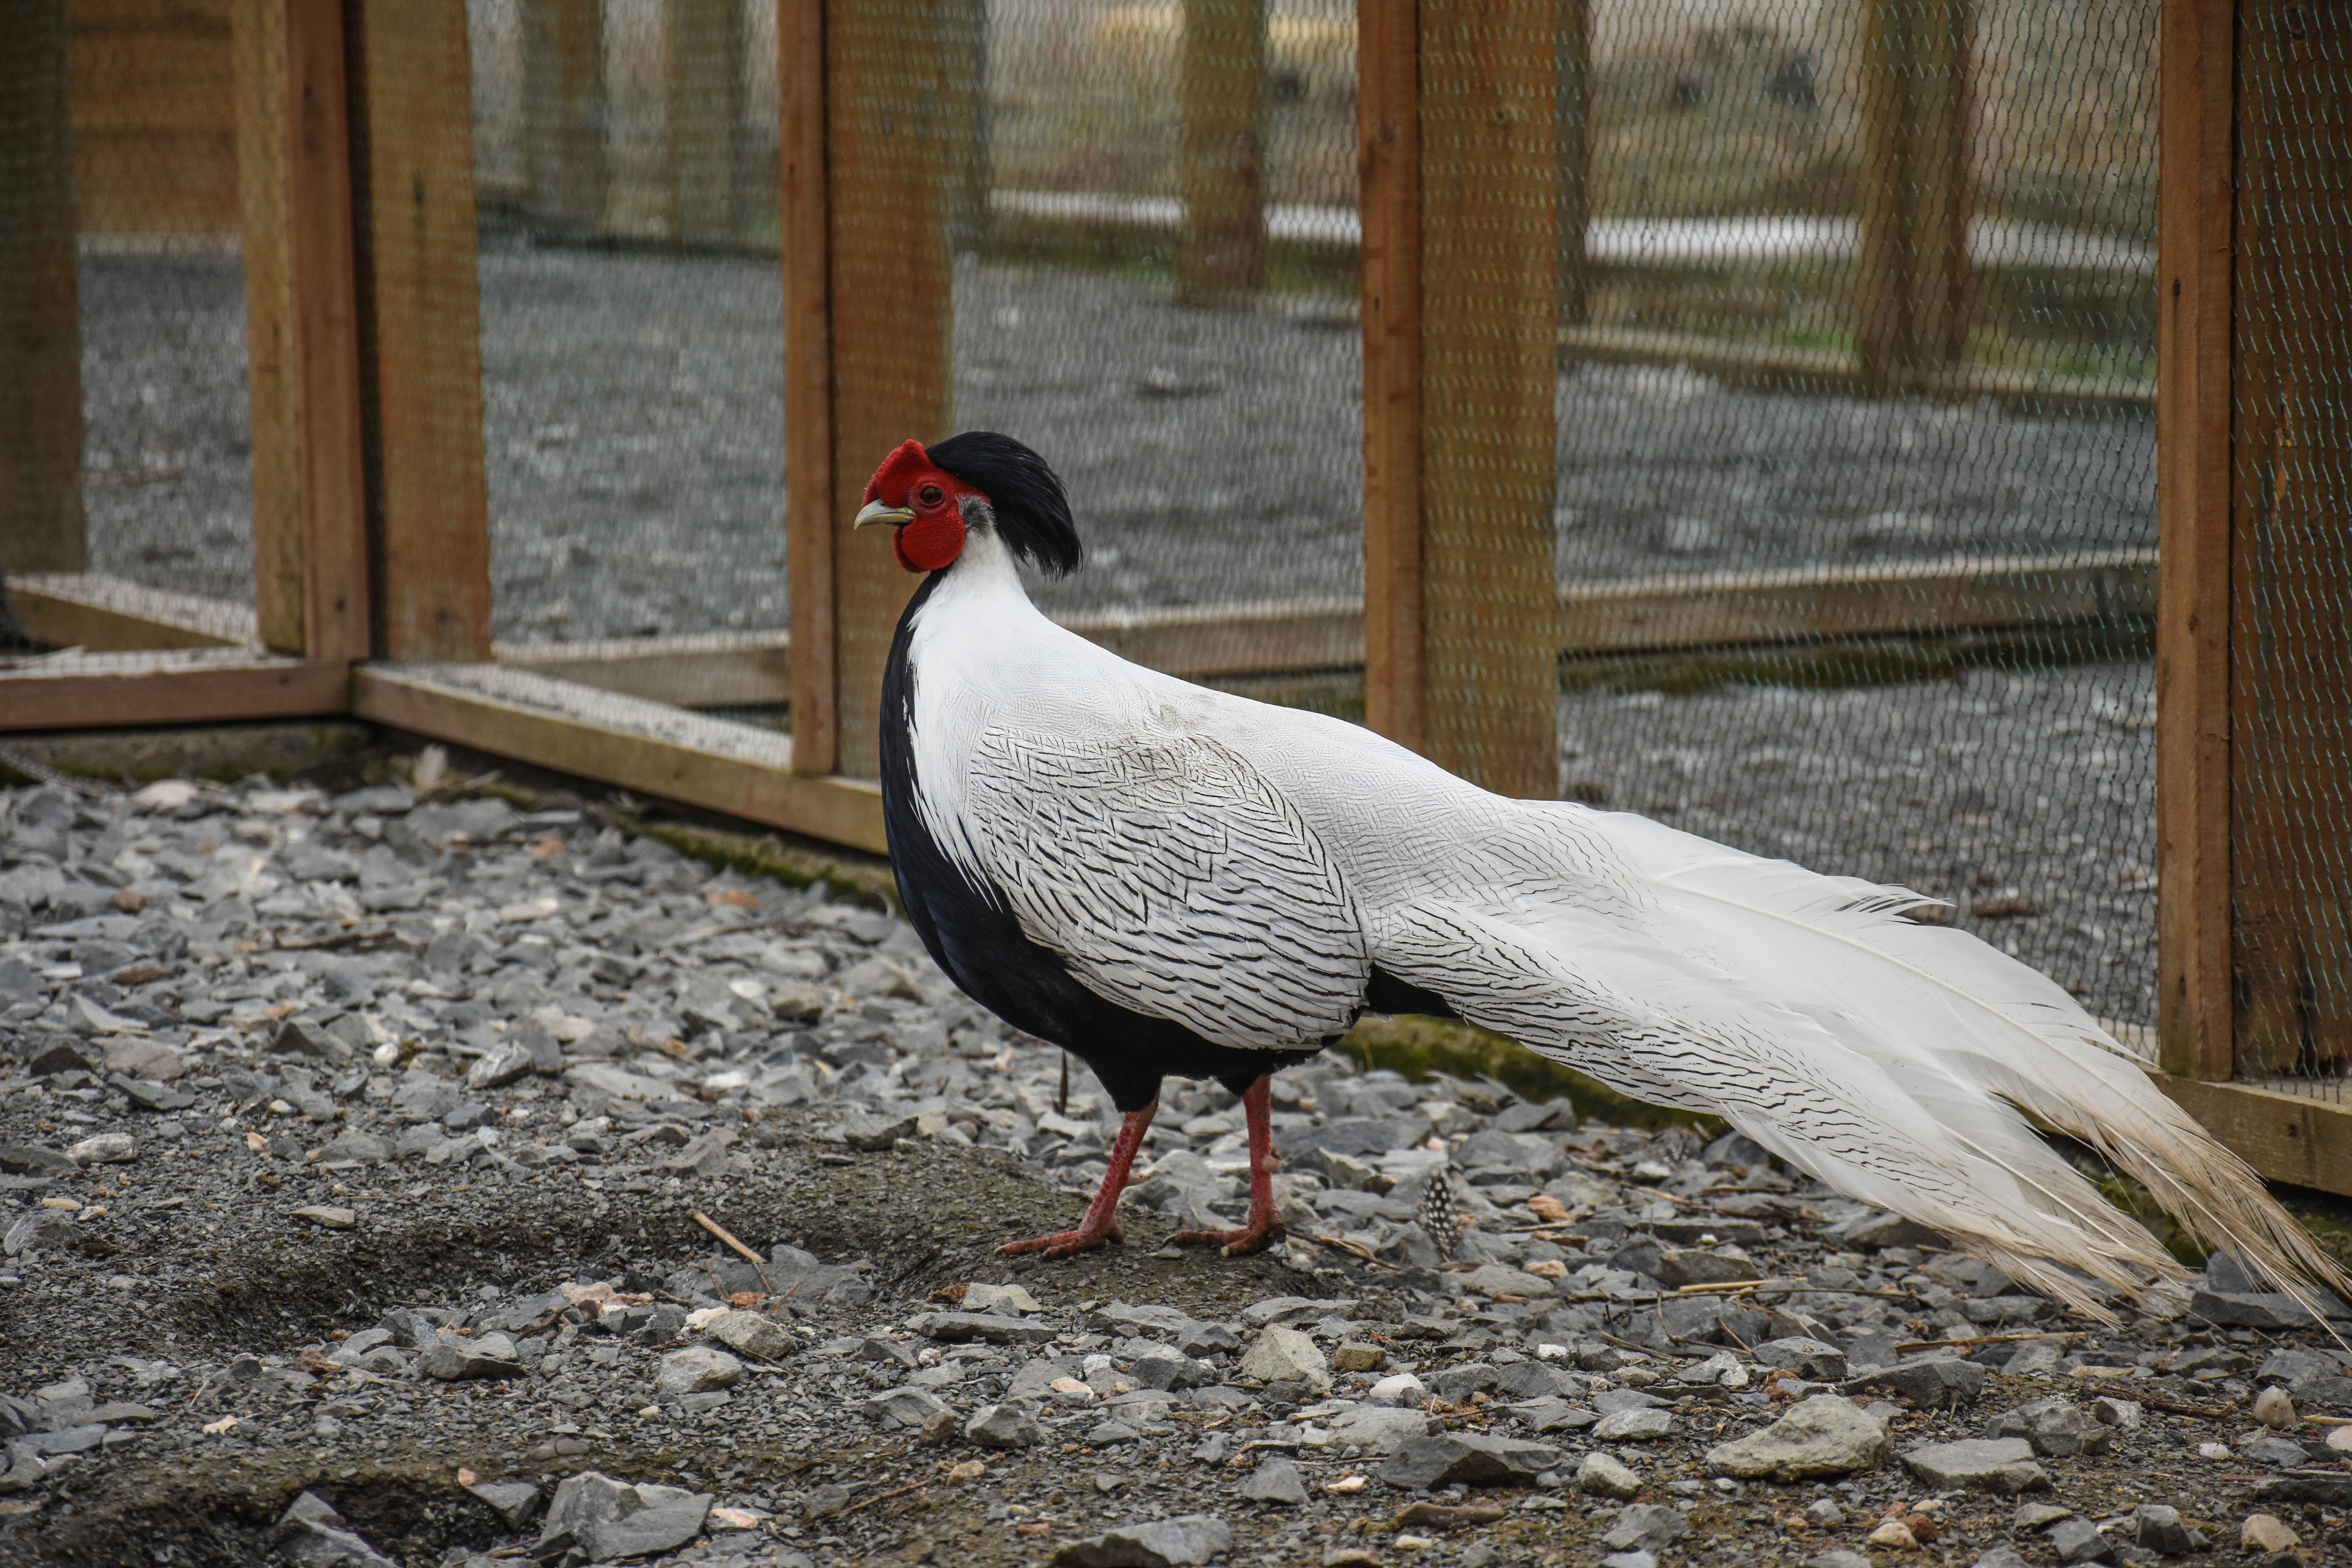
nature, bird, wing, white, farm, animal, wildlife, zoo, farming, beak, livestock, natural, agriculture, meat, feather, chicken, fowl, fauna, egg, rooster, poultry, galliformes, vertebrate, domestic, farmyard, chick, organic